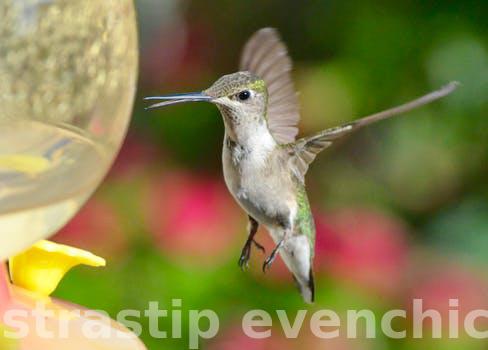
Label: Watermark